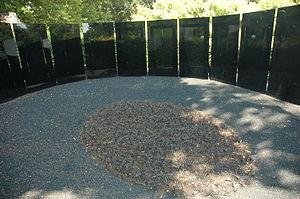
Chaumont-sur-Loire, Festival international des jardins 2009, Apesanteur de la matière, Odile Decq, Peter-J. Baalman